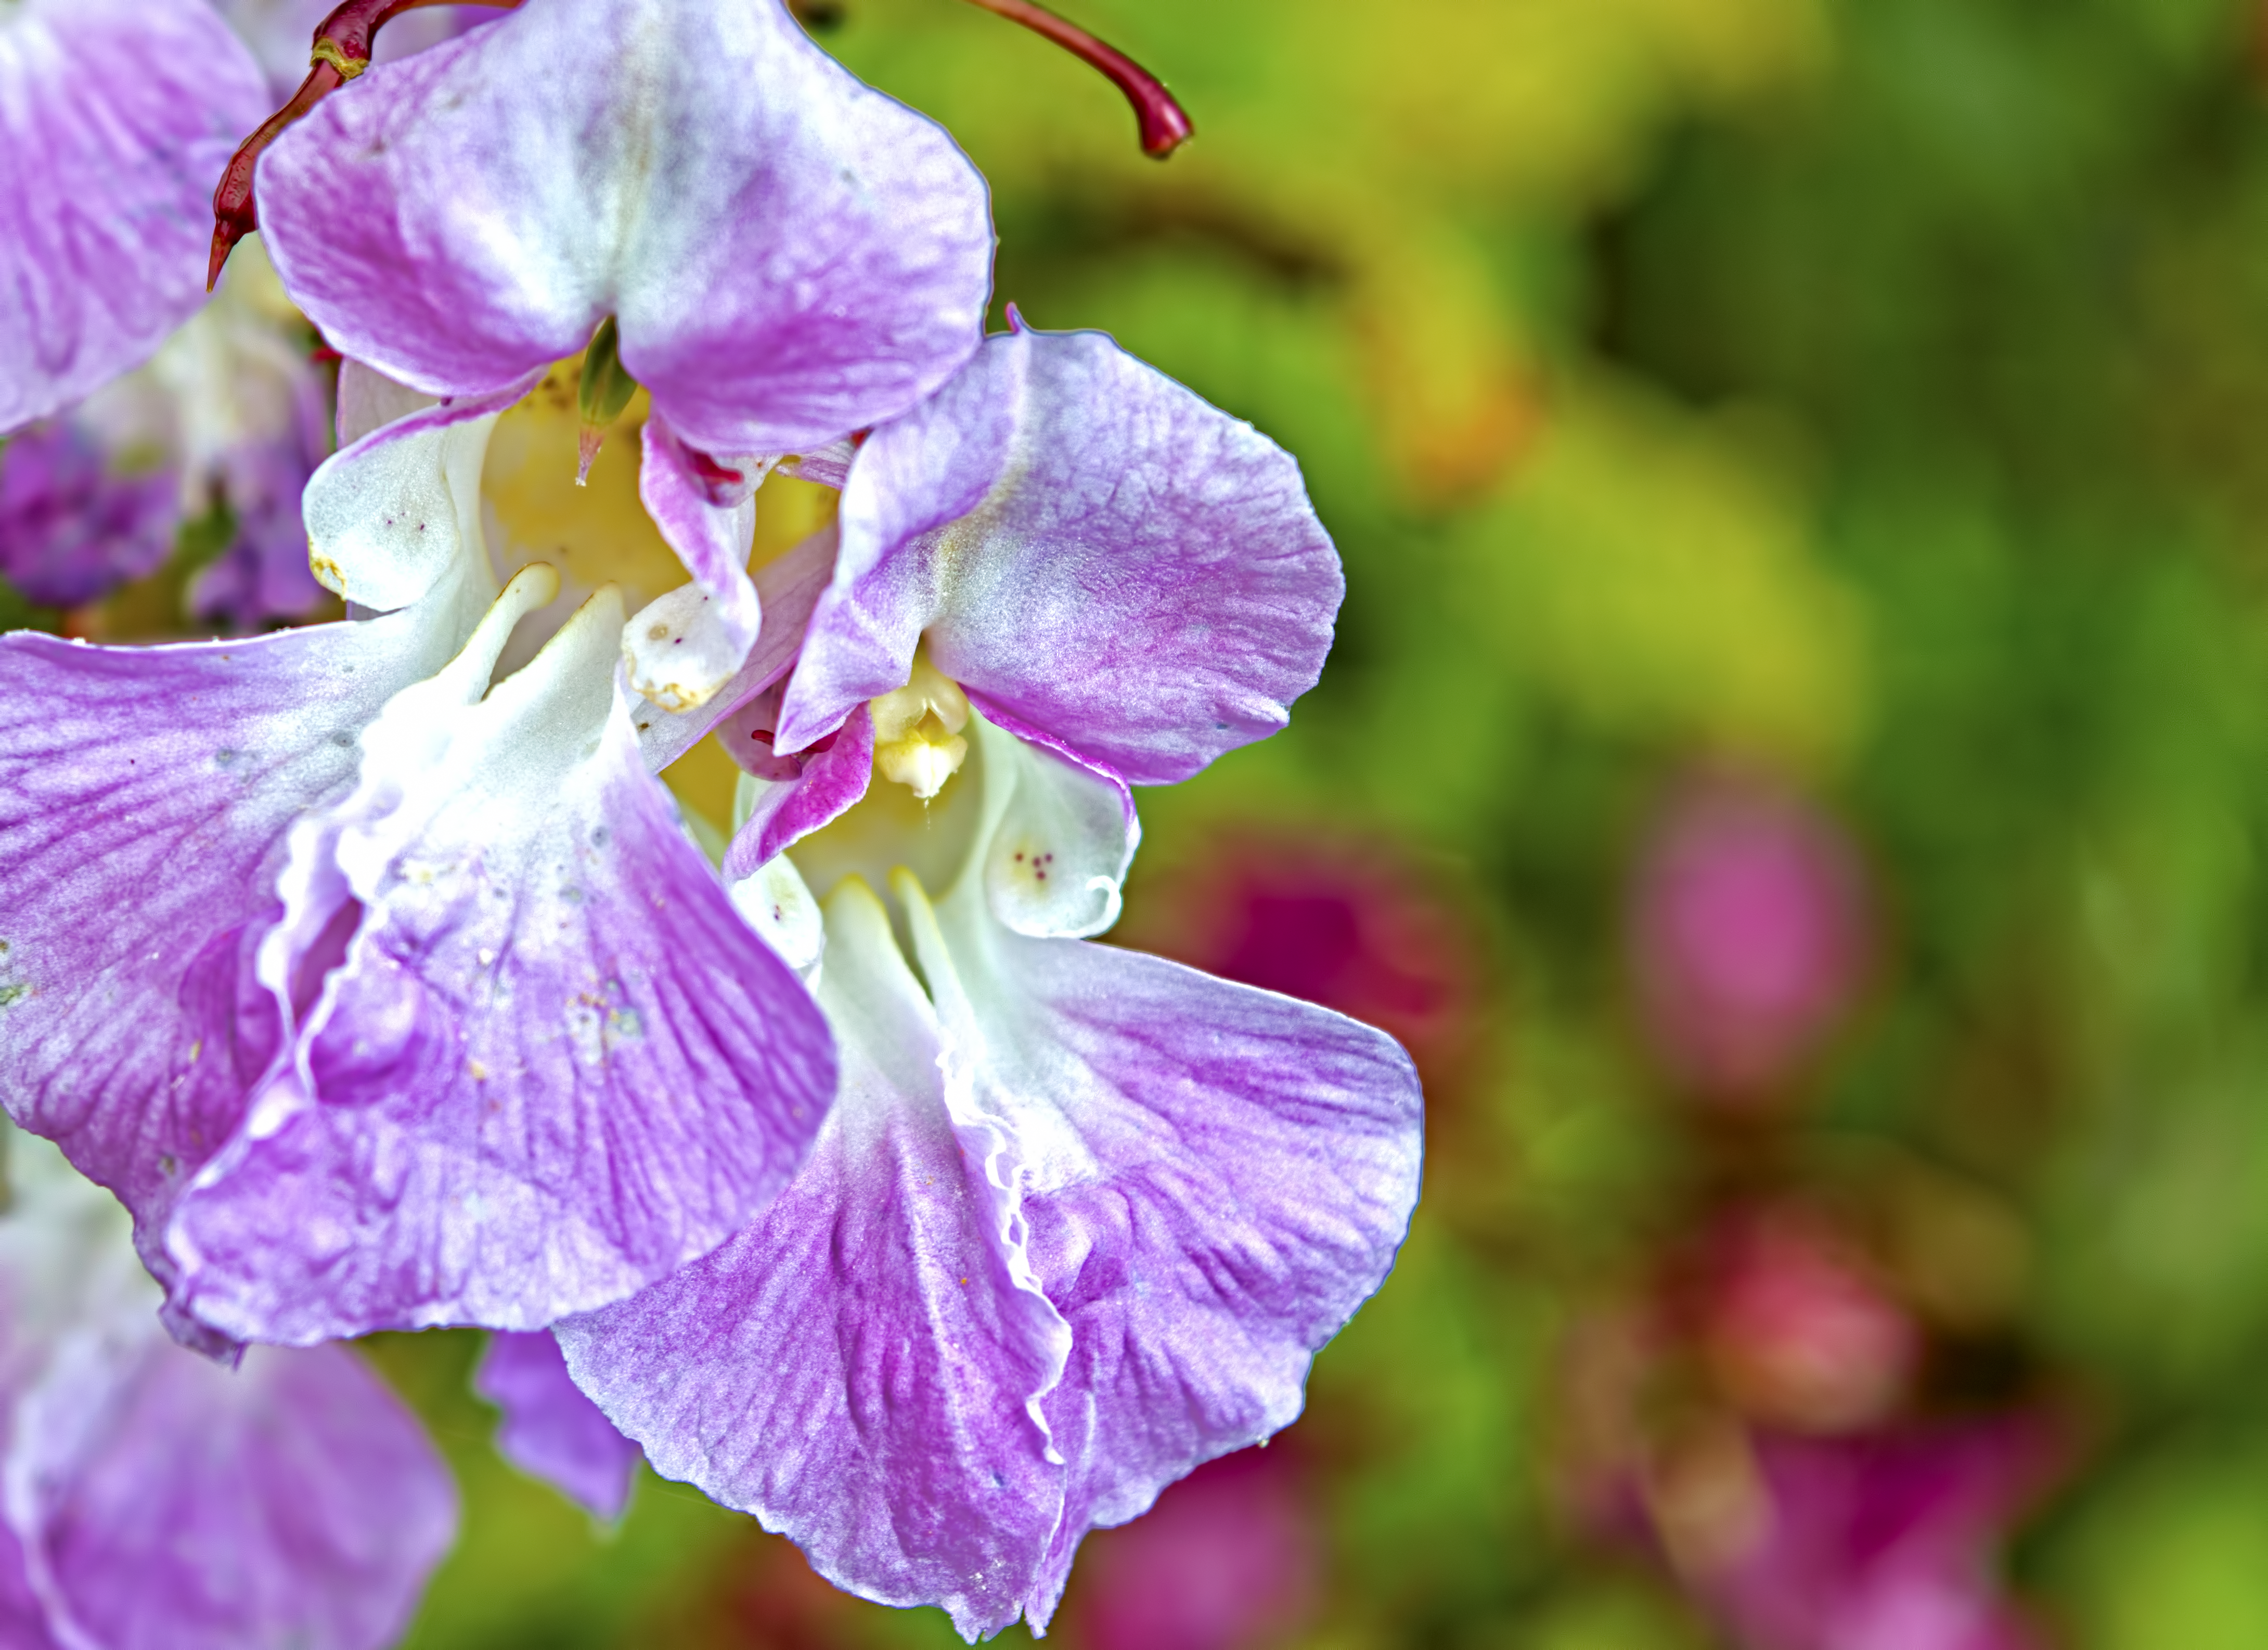
blossom, plant, flower, petal, botany, two, flora, wildflower, flowers, close up, eye, finland, helsinki, pair, magenta, viikki, macro photography, flowering plant, land plant